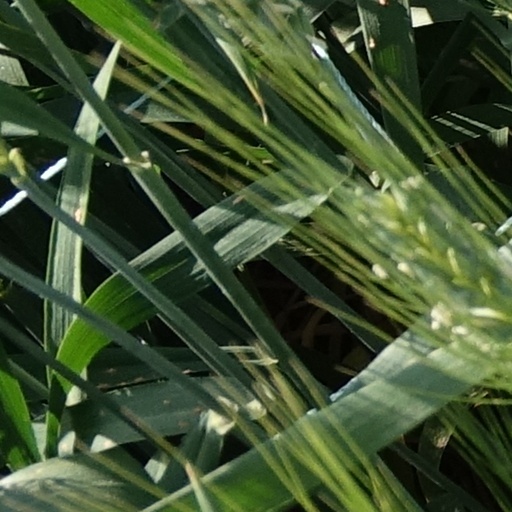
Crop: wheat